Gastón Luken Garza

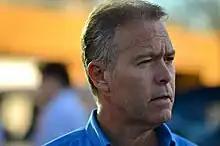

Gastón Luken Garza (born 1959) is a Mexican entrepreneur and politician. He has been president of the State Electoral Institute of Baja California, comptroller general of the government of Mexico City, citizen advisor for the Federal Electoral Institute and congressmen for the National Action Party (PAN) in the LXI Legislature of the Mexican Congress. In 2016, he was the first independent candidate to run for mayor of Tijuana.